Massimo Scali

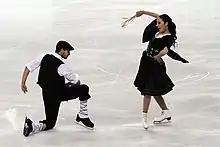
Faiella/Scali perform an Italian folk dance at the 2010 World Championships

Massimo Scali began skating at the age of ten. His early ice dance career was with Flavia Ottaviani, with whom he won six medals on the Junior Grand Prix. They were the 1997/1998 Junior Grand Prix Final bronze medalists. He and Faiella trained at the same rink under the same coach. After his partner quit skating, he briefly partnered with Jennifer Wester.